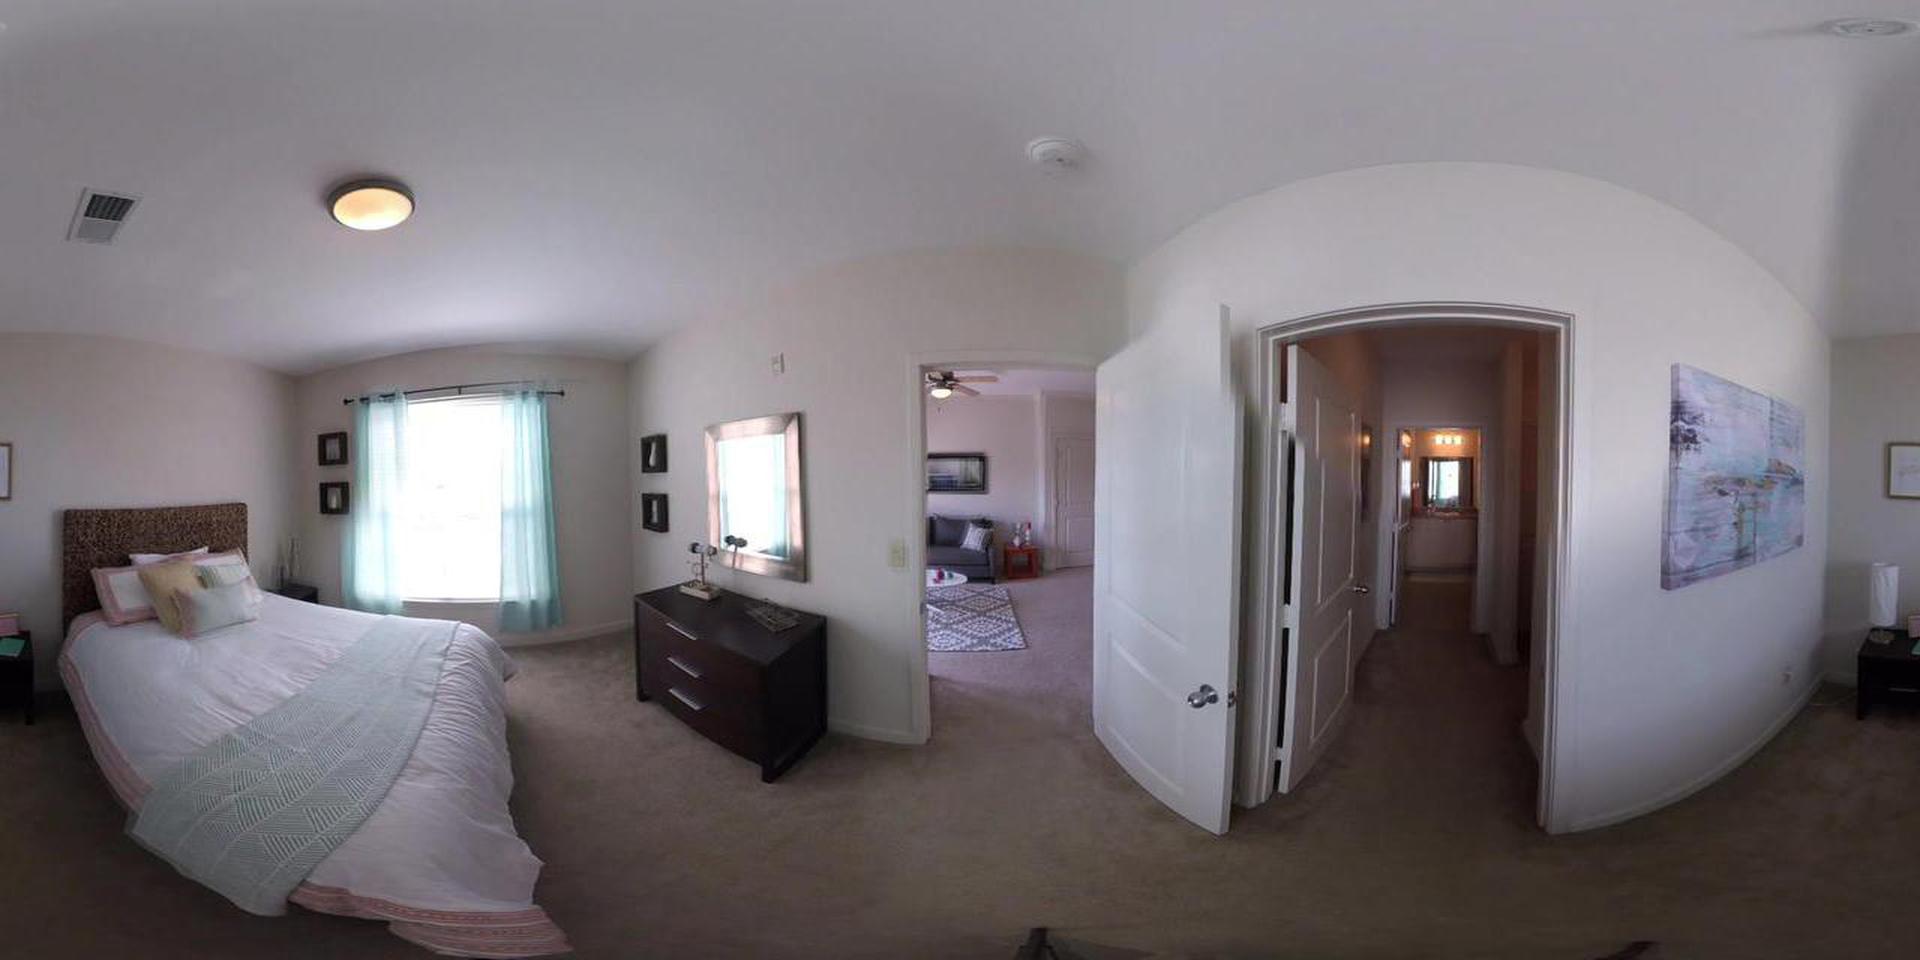
Referred object: Mirror across from the bed

Referred object: the dresser opposite the bed